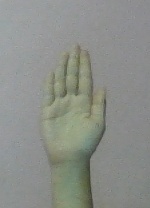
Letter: seen